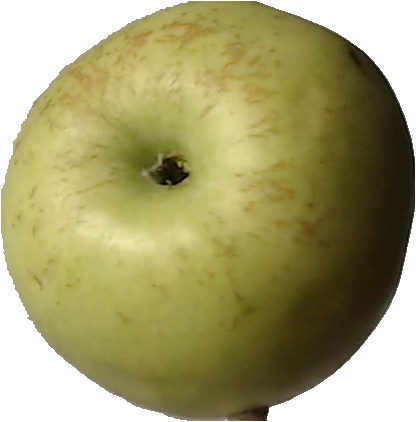
Label: apple_golden_3